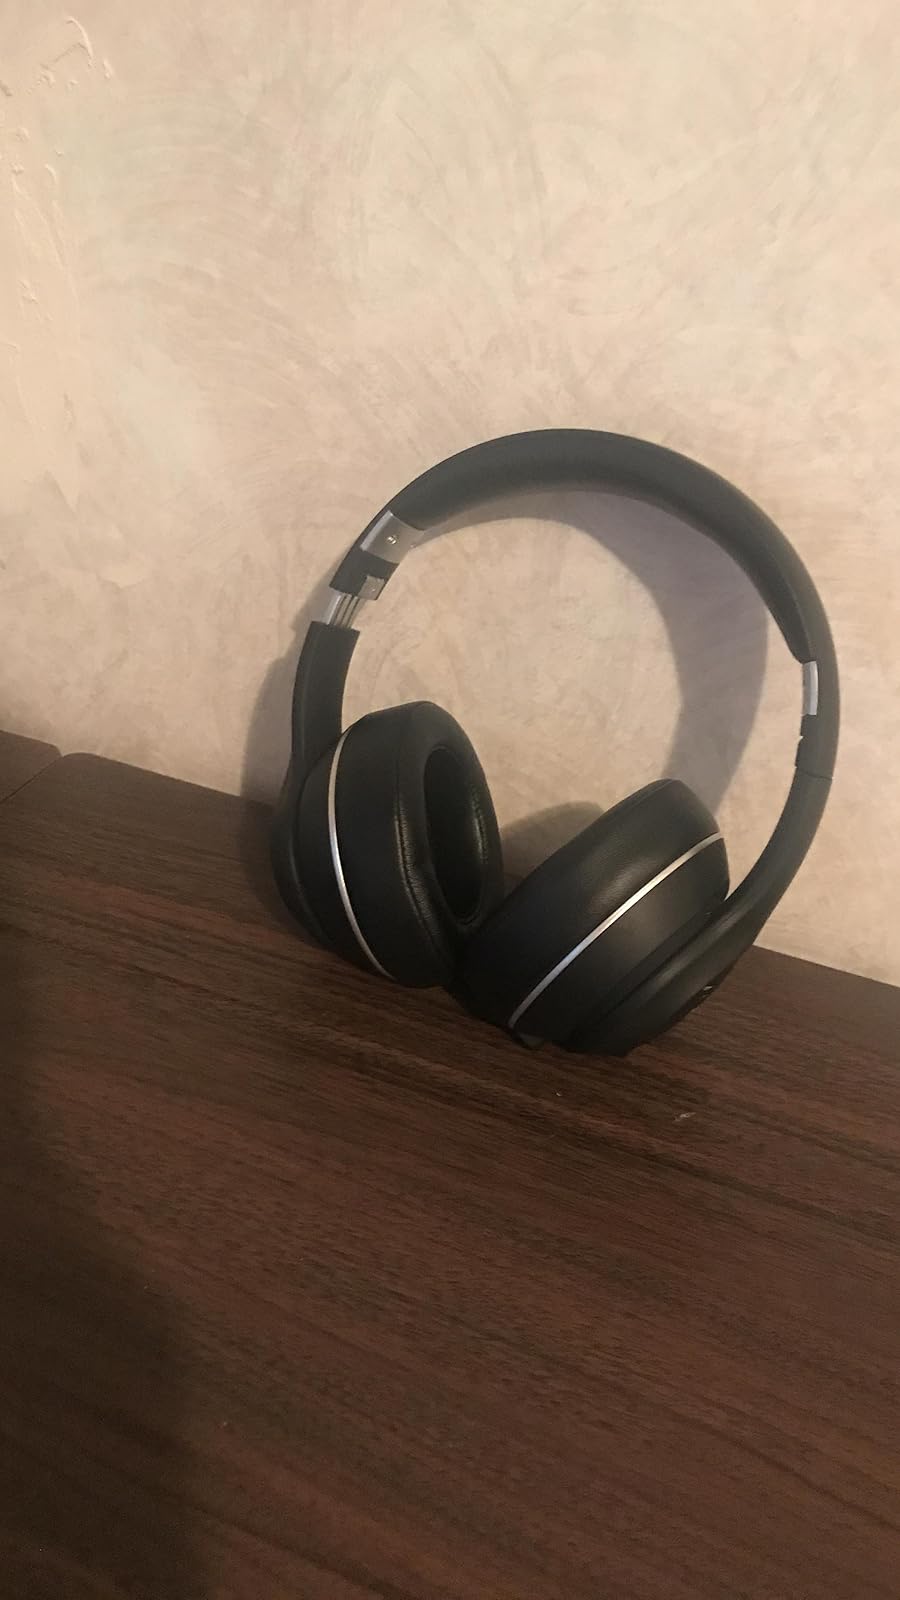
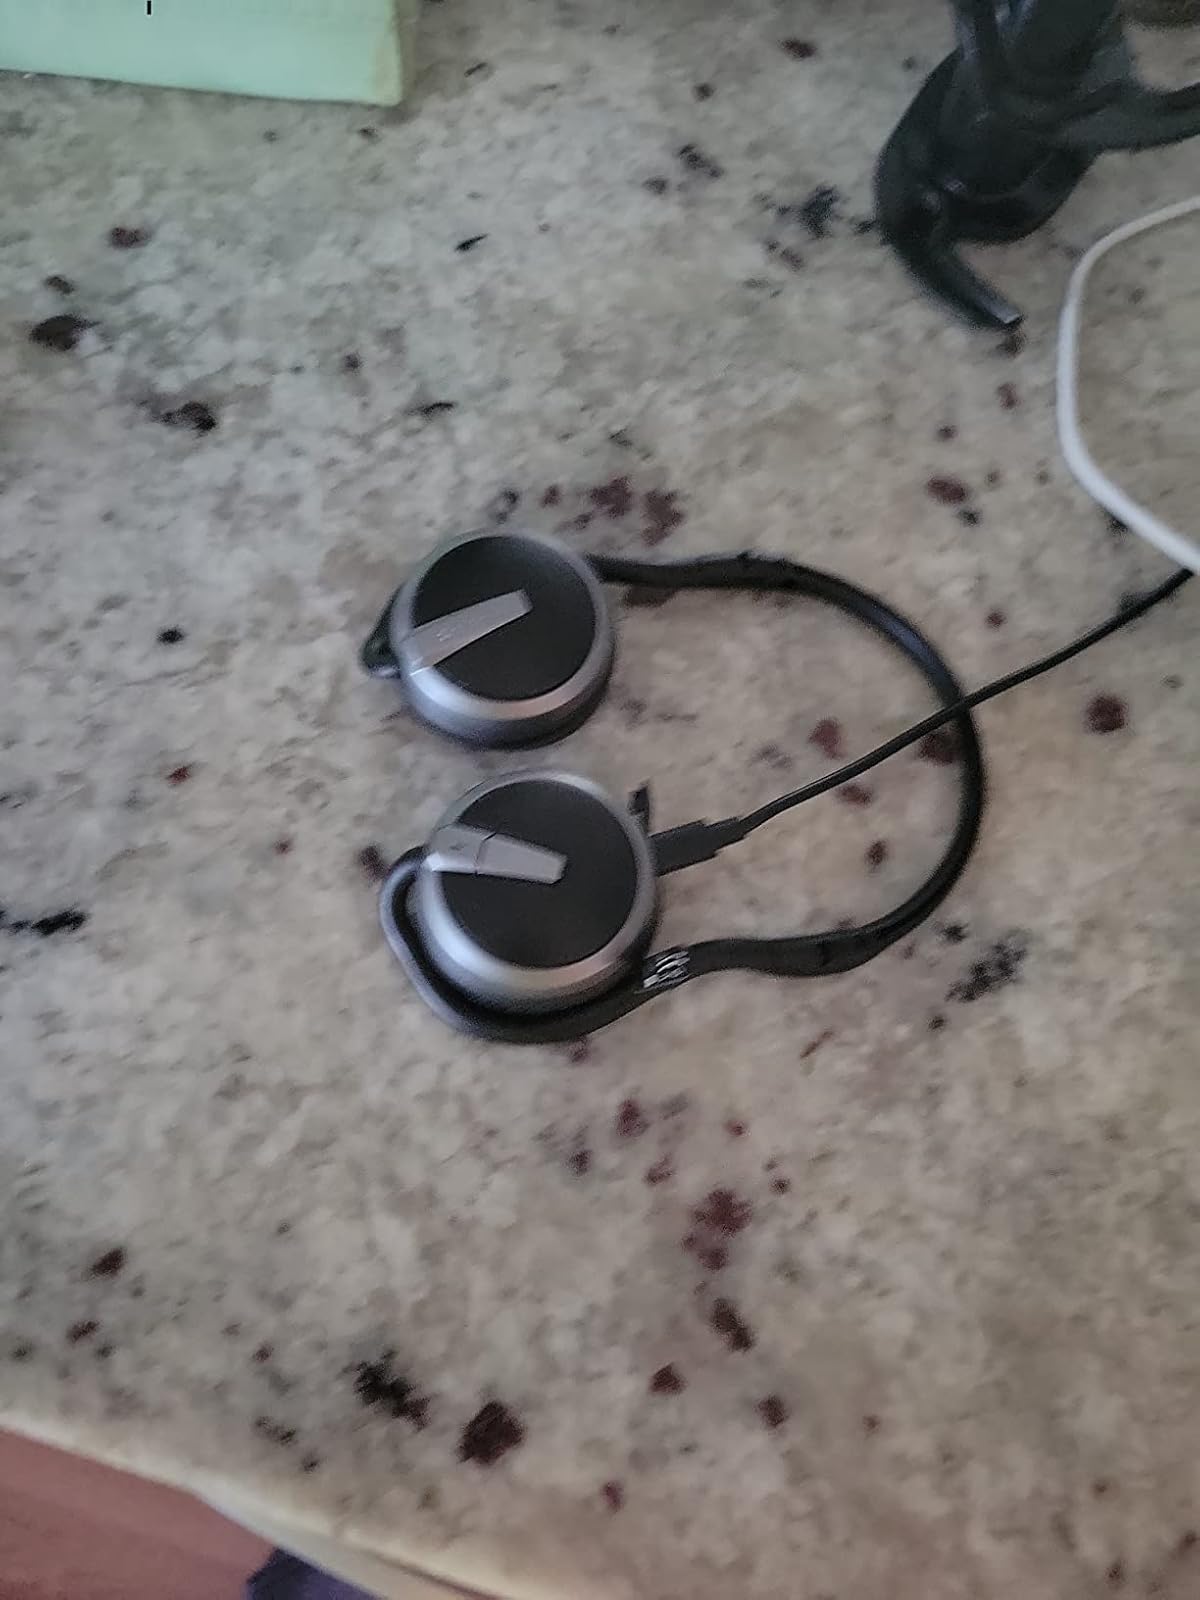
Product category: headphones
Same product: no